Legacy of José de San Martín

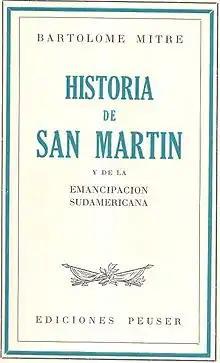
Cover of the book "Historia de San Martín y de la emancipación sudamericana" by Bartolomé Mitre.

San Martín was first acclaimed as a national hero of Argentina by the Federals, as Rosas and Urquiza. Bernardo de Irigoyen published the "Recuerdos del General San Martín" in 1851. The unitarians still resented his refusal to aid the Supreme Directors with the Army of the Andes against Estanislao López and Francisco Ramírez, which led to their downfall at the Battle of Cepeda, and San Martín's constant support to Rosas.